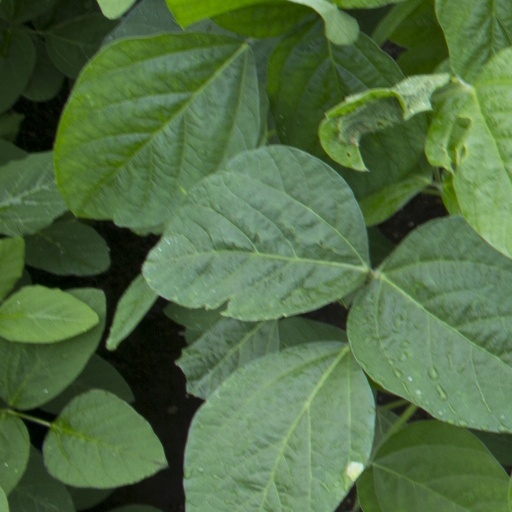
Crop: soybean